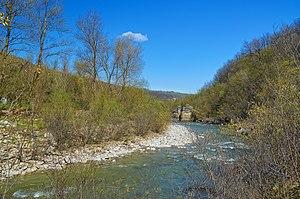
L'Arda est un torrent qui coule sur pratiquement toute sa longueur dans la province de Plaisance en Émilie-Romagne, en Italie.